Soviet Navy

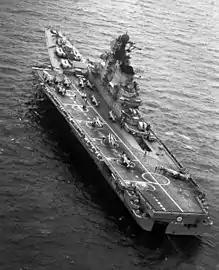
, an aviation cruiser, and the rest of her class constituted an important component of the Soviet anti-submarine warfare system

In February 1946, the Red Fleet was renamed and became known as the Soviet Navy. After the war, the Soviets concluded that they needed a navy that could disrupt supply lines, and display a small naval presence to the developing world. As the natural resources the Soviet Union needed were available on the Eurasian landmass, it did not need a navy to protect a large commercial fleet, as the western navies were configured to do. Later, countering seaborne nuclear delivery systems became another significant objective of the navy, and an impetus for expansion.